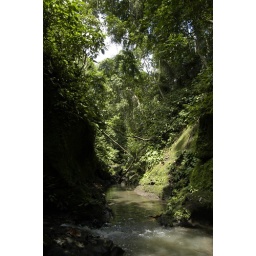
Another creek in ubud's monkey forest